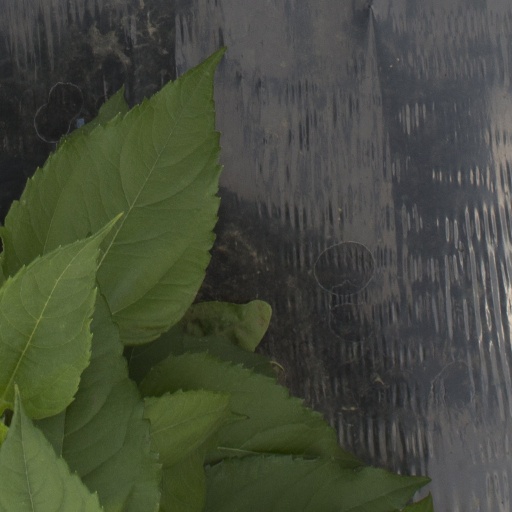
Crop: Jerusalem artichoke